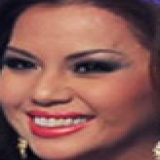
ca sĩ Minh Tuyết